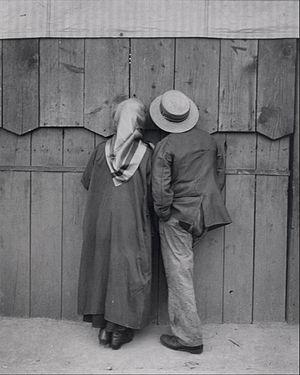
La photographie humaniste est un mouvement photographique français qui réunit des photographes ayant en commun un intérêt pour l’être humain dans sa vie quotidienne.